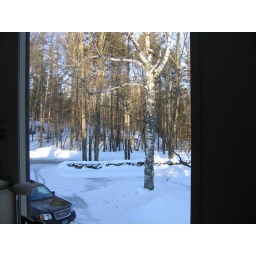
look the car is actually not covered in that white stuff